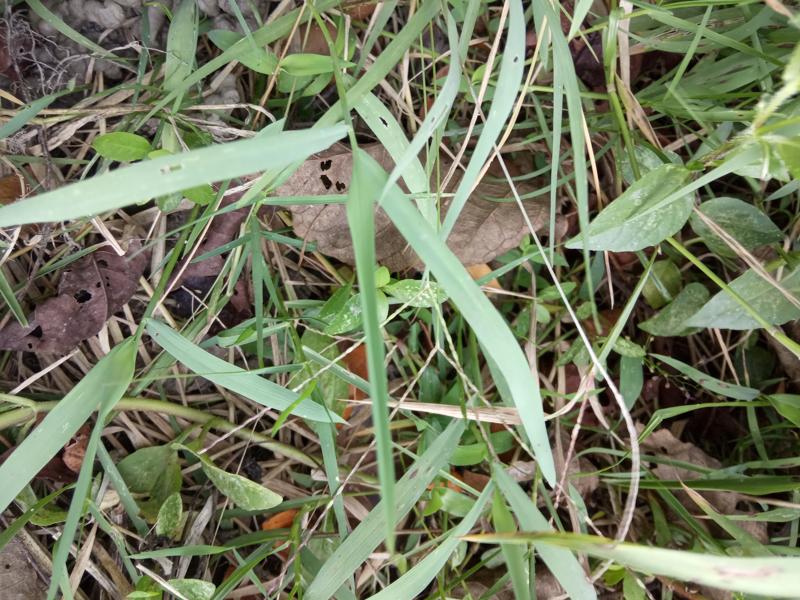
Weed species: Panicum repens